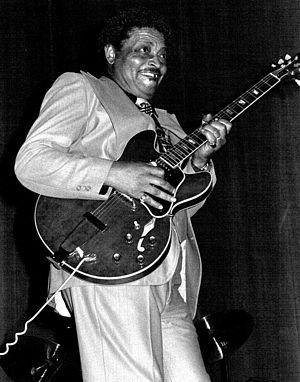
Le guitariste de blues Lowell Fulson à Paris (Salle de la Mutualité)
La chronologie du blues présente sur une échelle de temps les événements marquants de chaque année dans le domaine du blues et des différents courants qui en sont issus, comme le boogie woogie ou le rhythm and blues.
Lowell Fulson était un guitariste et chanteur de blues américain né à Tulsa dans l'Oklahoma le 31 mars 1921 et mort à Long Beach en Californie le 6 mars 1999.